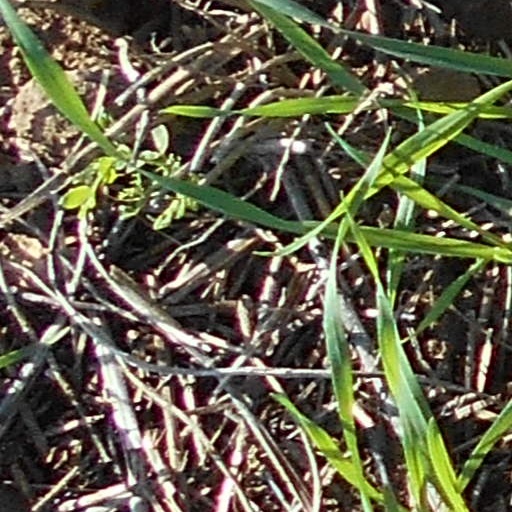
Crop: wheat